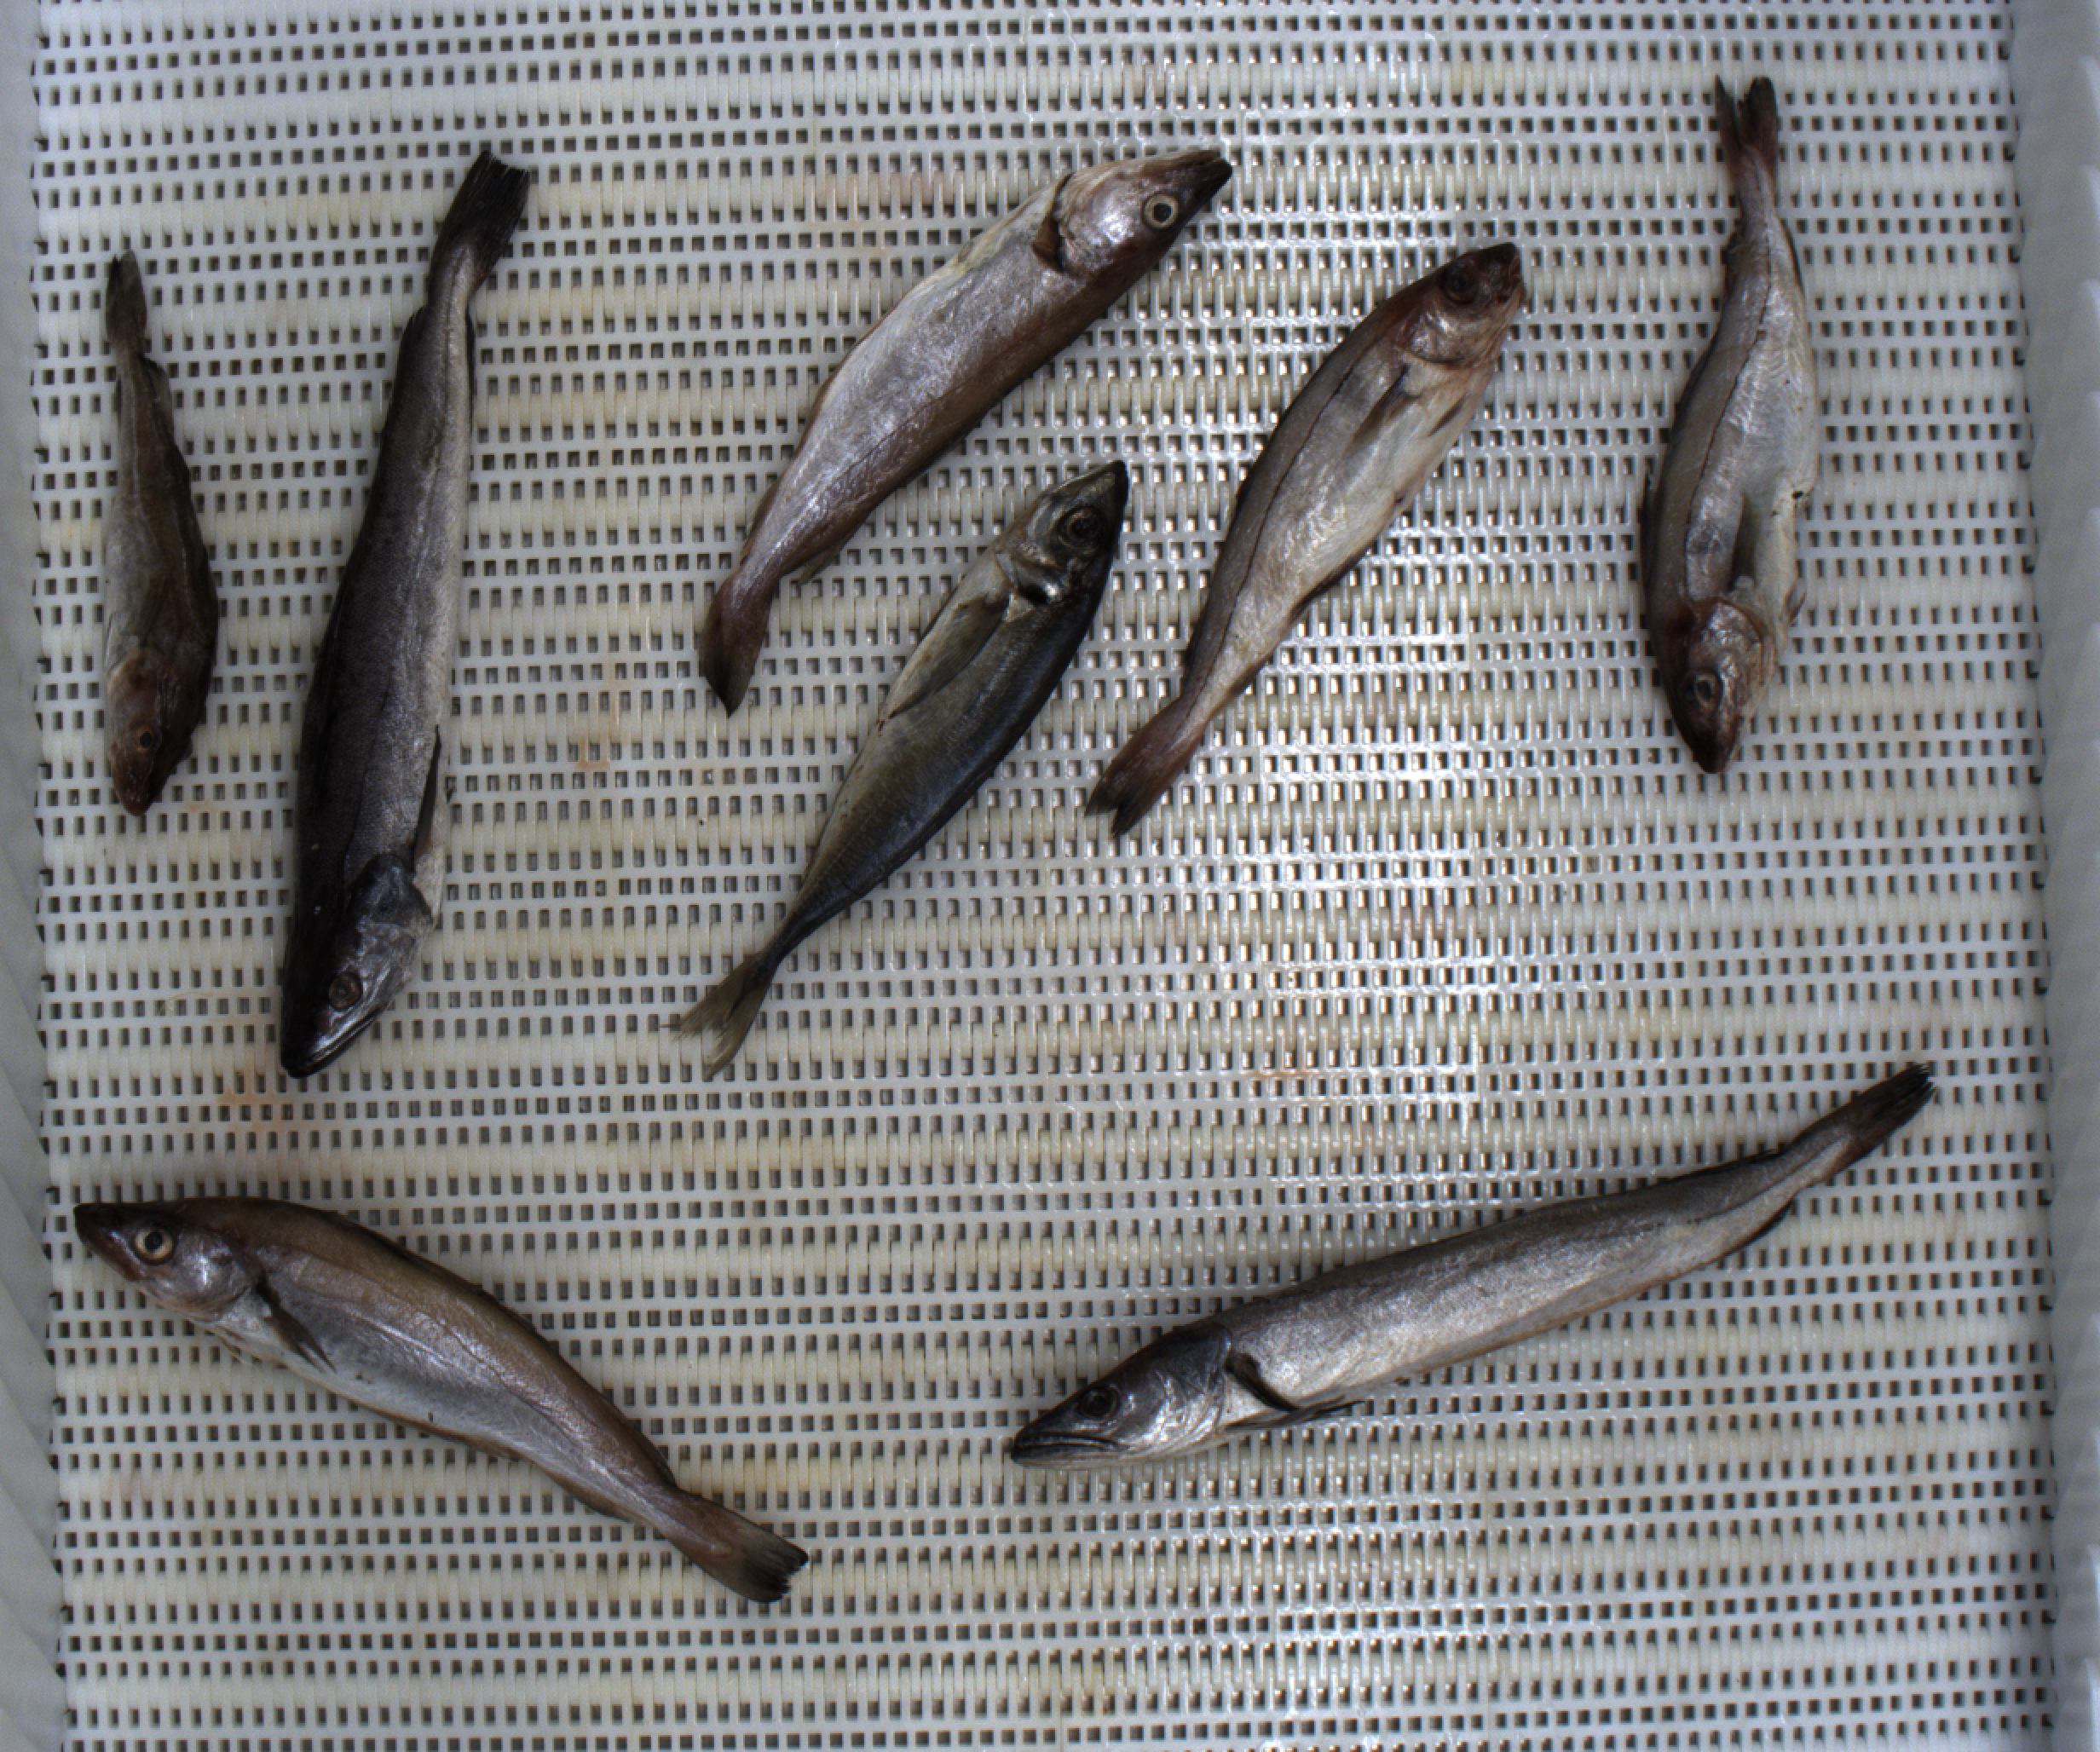
Total fish: 8
Cod: 1
Haddock: 2
Whiting: 2
Hake: 2
Horse mackerel: 1
Saithe: 0
Other: 0